William Bros Boiler Works

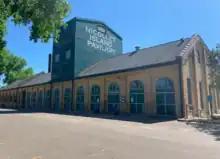
The Nicollet Island Pavilion building, 2023

The William Bros Boiler Works opened soon after the fire, building on the former Lintges, Conwell Company site. The initial building was a one-story brick building with a steel-truss gable roof. In the early 1900s, the company expanded to a new plant that was located on the corner of east Hennepin Avenue and Johnson Street. The Nicollet Island boiler factory eventually become part of the Durkee-Atwood complex, a rubber manufacturer, in 1923.